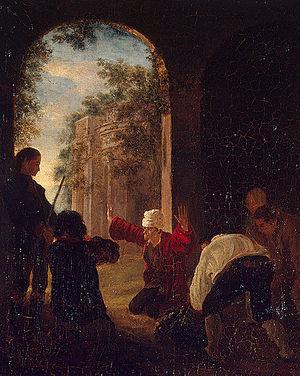
Les Collections de peinture du musée de l'Ermitage